Arduino Colasanti

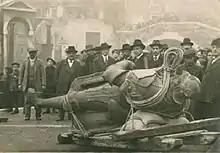
Arduino Colasanti assists in the dismantling of the monument to Bartolomeo Colleoni.

Arduino Colasanti (24 June 1877 – 23 November 1935) was an Italian Renaissance scholar who served as general director of the Department of Antiquity and Fine Arts in Rome.